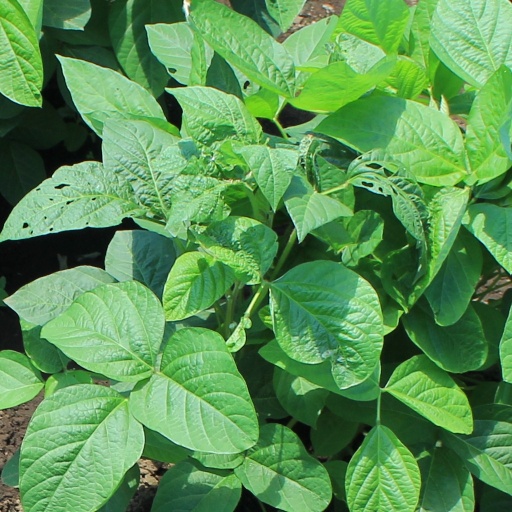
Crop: soybean